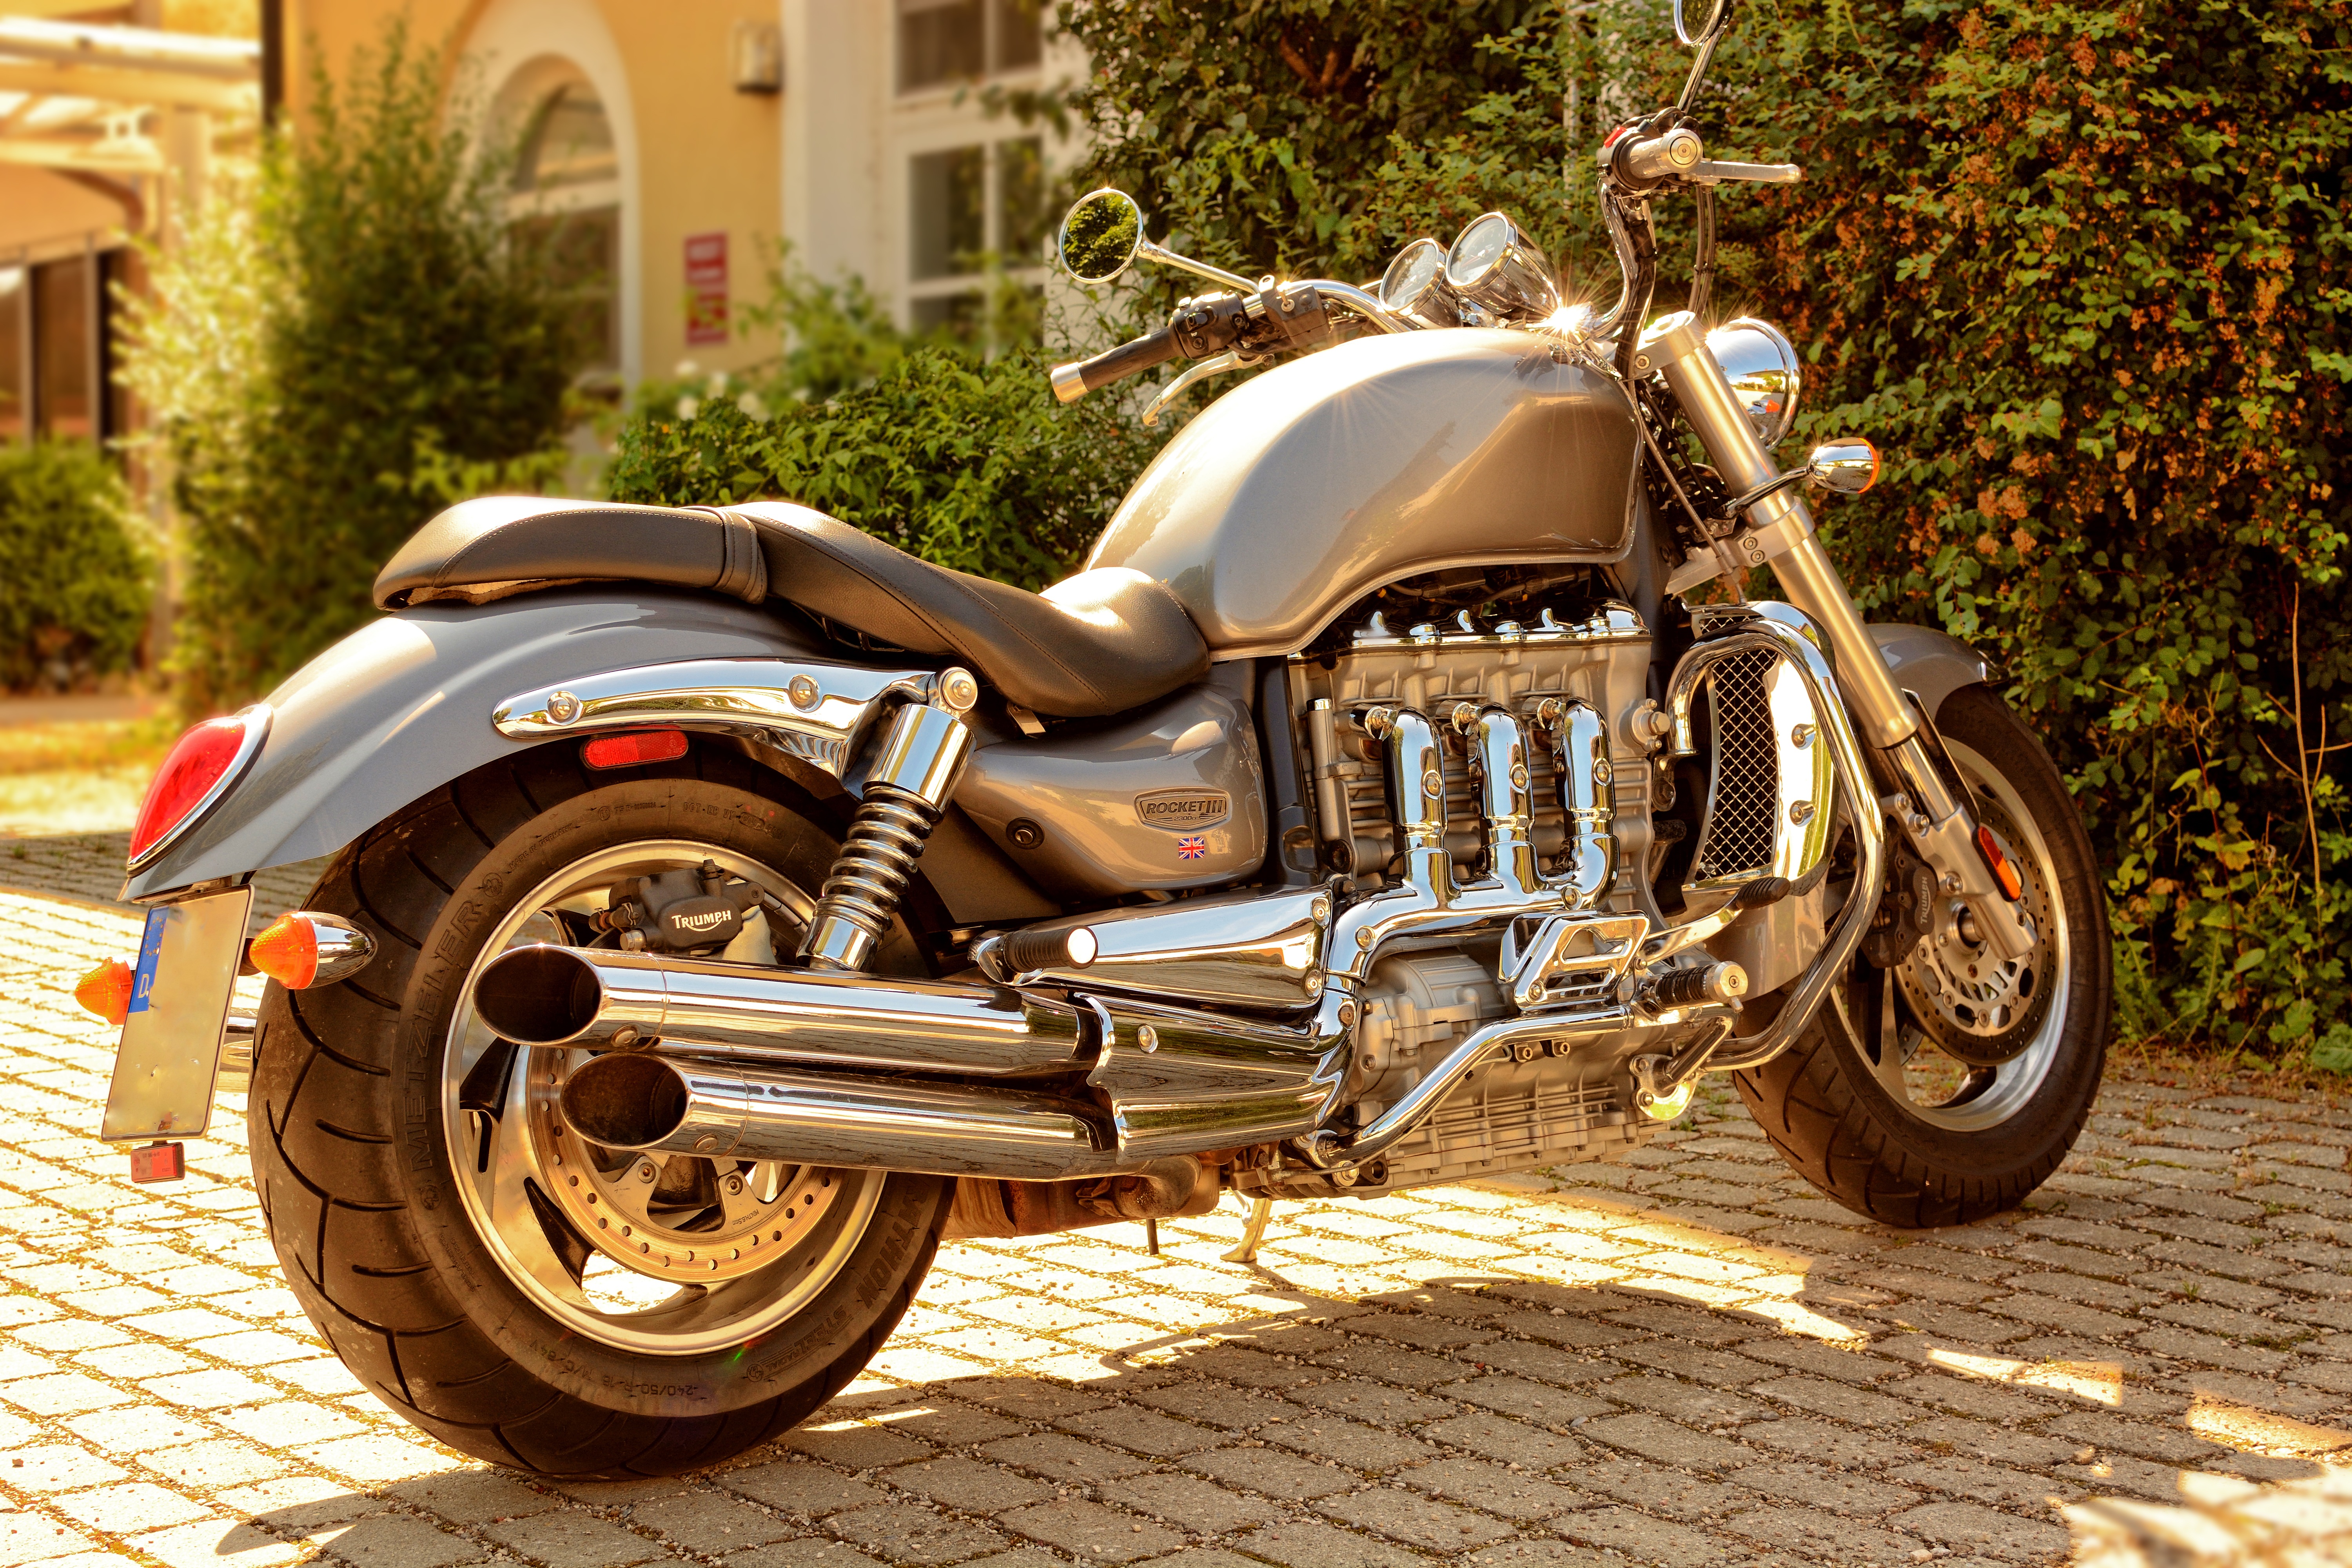
technology, car, wheel, reflection, vehicle, motorcycle, machine, side view, motor vehicle, power, chrome, motor, shiny, cylinder, gloss, triumph, force, metallic, two wheeled vehicle, cruiser, companions, motorcycling, dynamics, exhaust system, motorcycle engine, land vehicle, automobile make, automotive design, triumph rocket